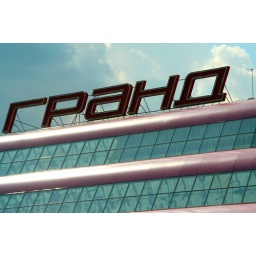
Big box store sign seen from the highway on our way from the airport to the hotel in Moscow.